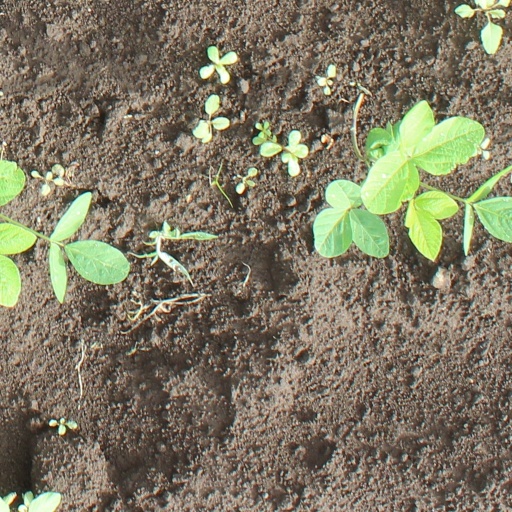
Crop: soybean